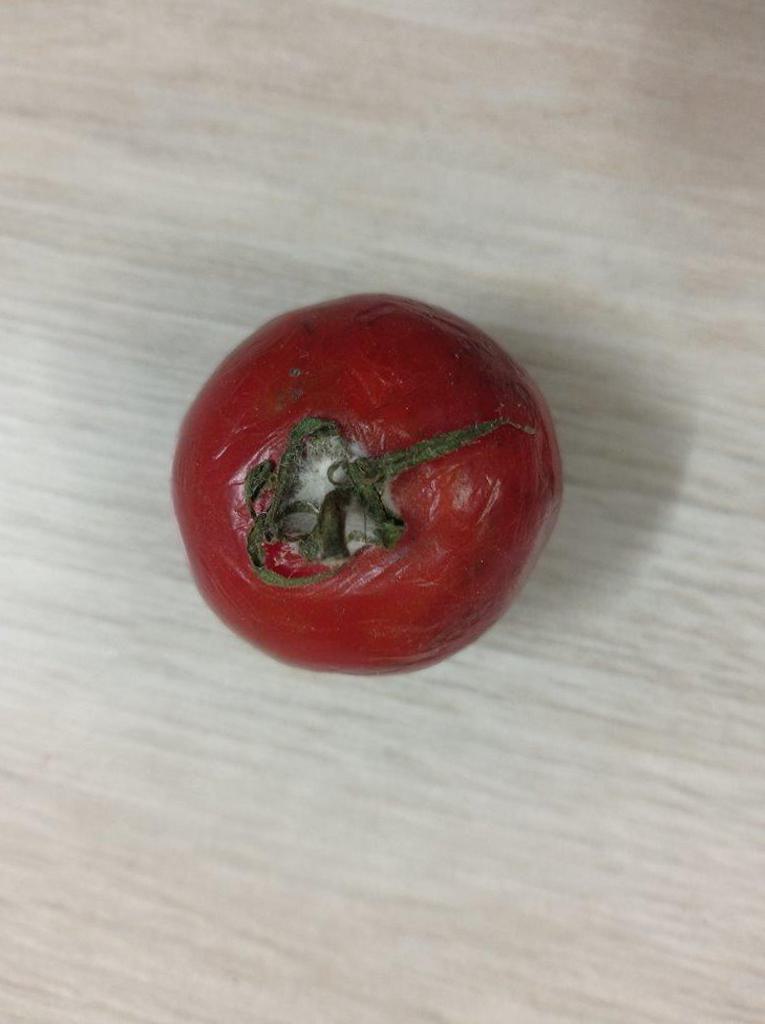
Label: Rotten